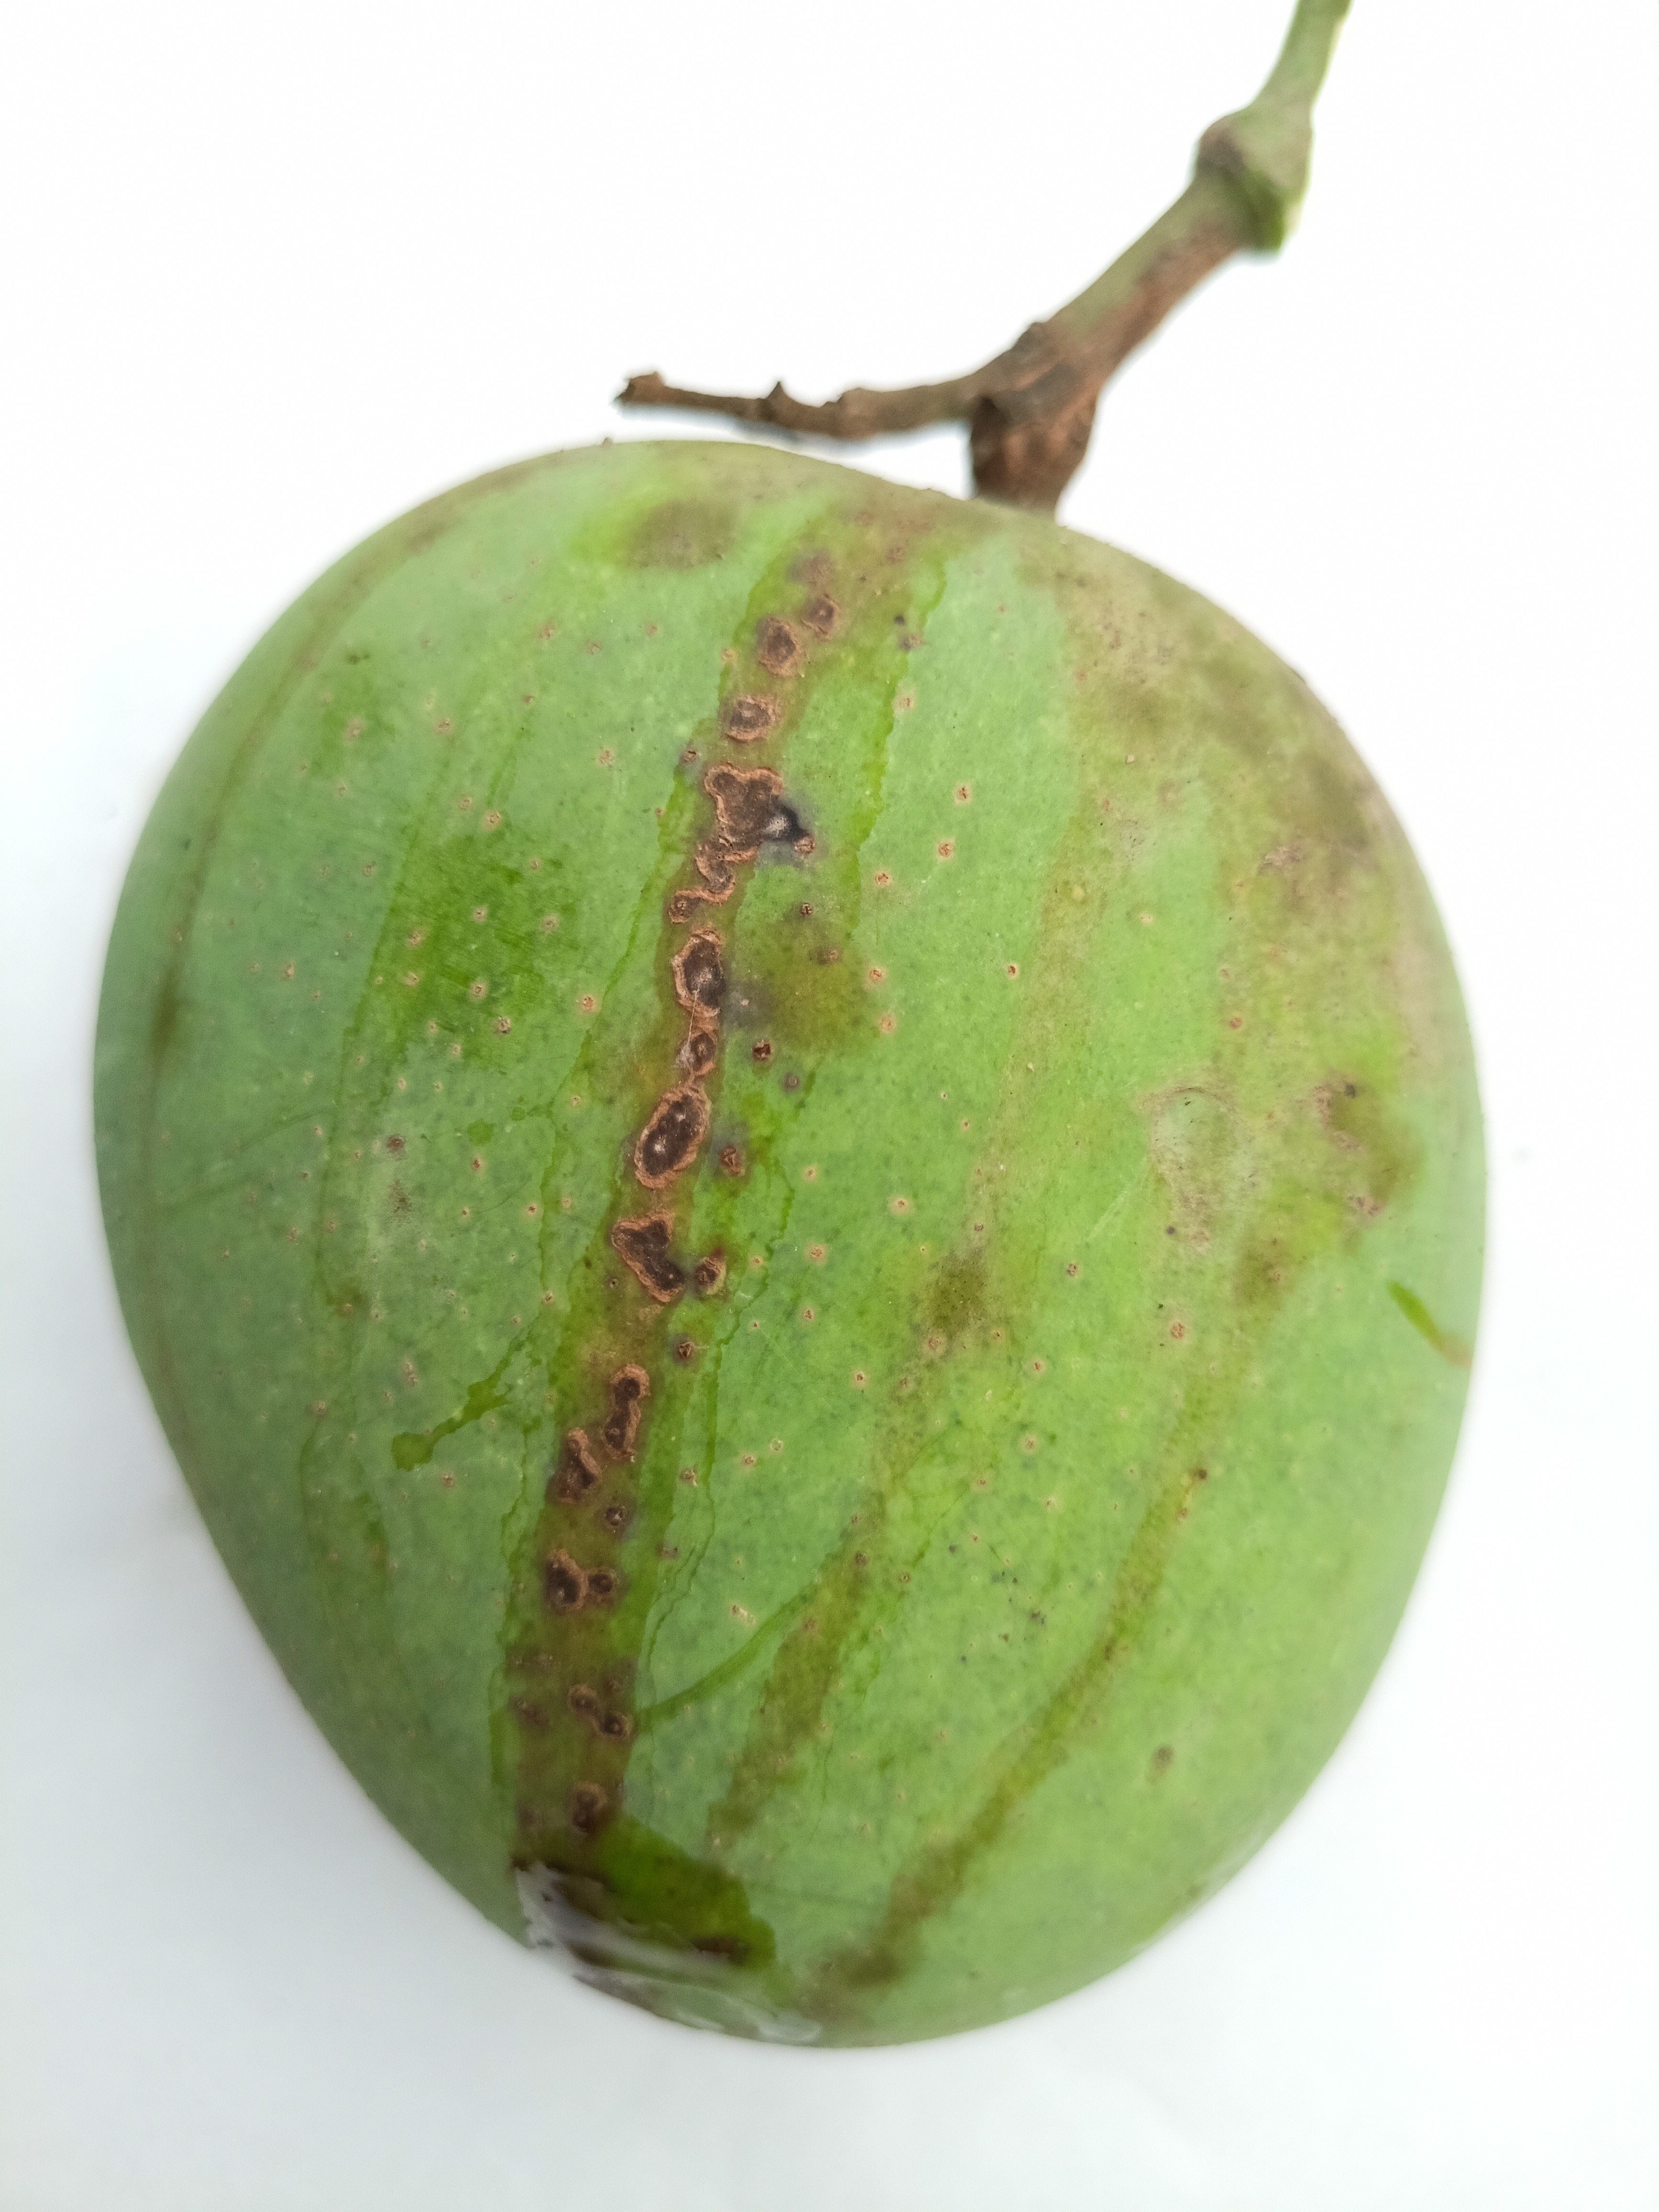
Mango variety: Khrishapat